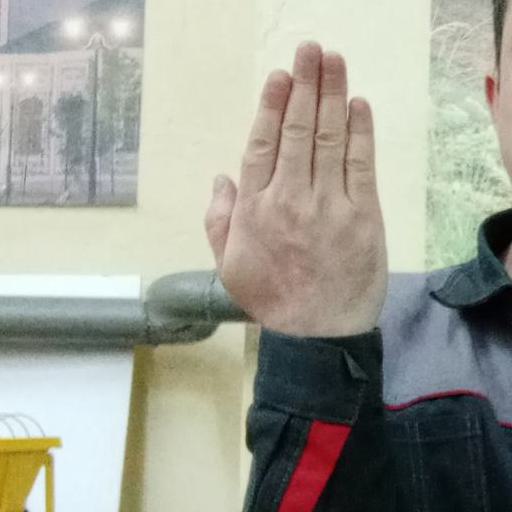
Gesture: stop_inverted